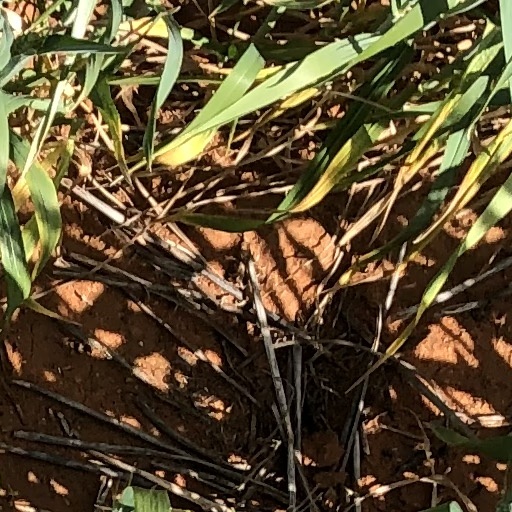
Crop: wheat